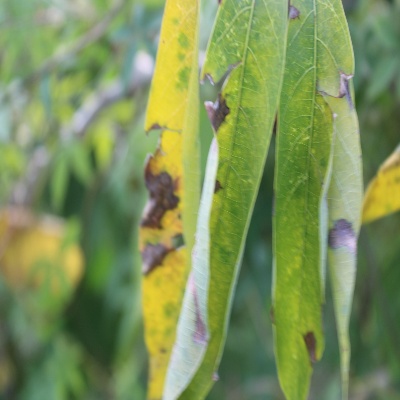
Crop: Cassava
Condition: bacterial blight